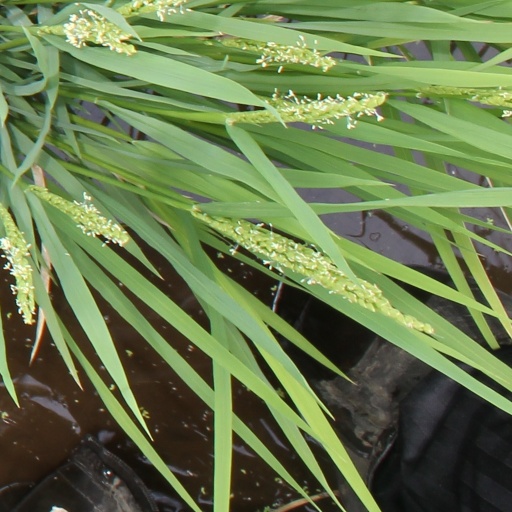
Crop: rice